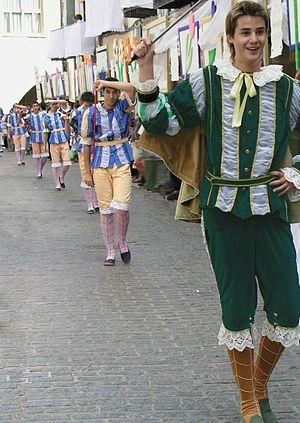
Danse des Torneros. Sexenni 2006.Morella